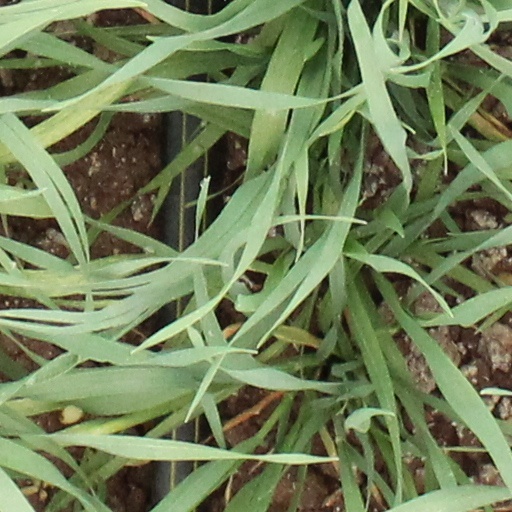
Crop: wheat